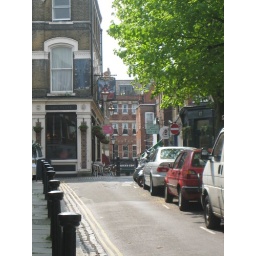
Walking from our house towards the main street in Hampstead